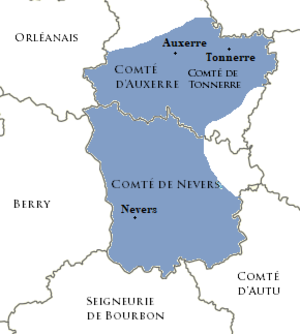
Domaine d'Eudes de Bourgogne.
Eudes de Bourgogne ou Eudes de Nevers, né vers 1231 et mort à Acre le 4 août 1266, comte de Nevers, d'Auxerre et de Tonnerre, fils aîné du duc Hugues IV de Bourgogne, est l'héritier du duché de Bourgogne. Sa disparition en 1266, suivie de celle de son frère Jean l'année suivante, précipita une crise de succession dans le duché, puisque les deux frères, morts avant leur père, ne laissaient que des filles.